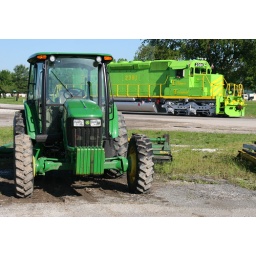
&amp;quot;IT 2301&amp;quot; poses next to another green machine in Granite City, Illinois on May 22, 2010.